African forest elephant

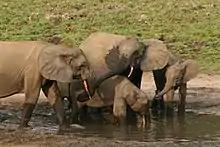
African forest elephants in a waterhole

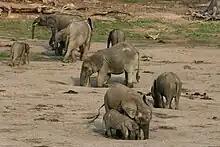
Group of African forest elephants digging at a mineral lick

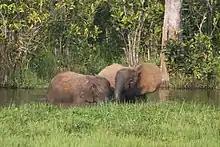
A female with her calf drinking from a spring

The African forest elephant lives in family groups. Groups observed in the rain forest of Gabon's Lopé National Park between 1984 and 1991 comprised between three and eight individuals. Groups of up to 20 individuals were observed in the Dzanga-Sangha Complex of Protected Areas, comprising adult cows, their daughters and subadult sons. Family members look after calves together, called allomothering. Once young bulls reach sexual maturity, they separate from the family group and form loose bachelor groups for a few days, but usually stay alone. Adult bulls associate with family groups only during the mating season. Family groups travel about per day and move in a home range of up to .